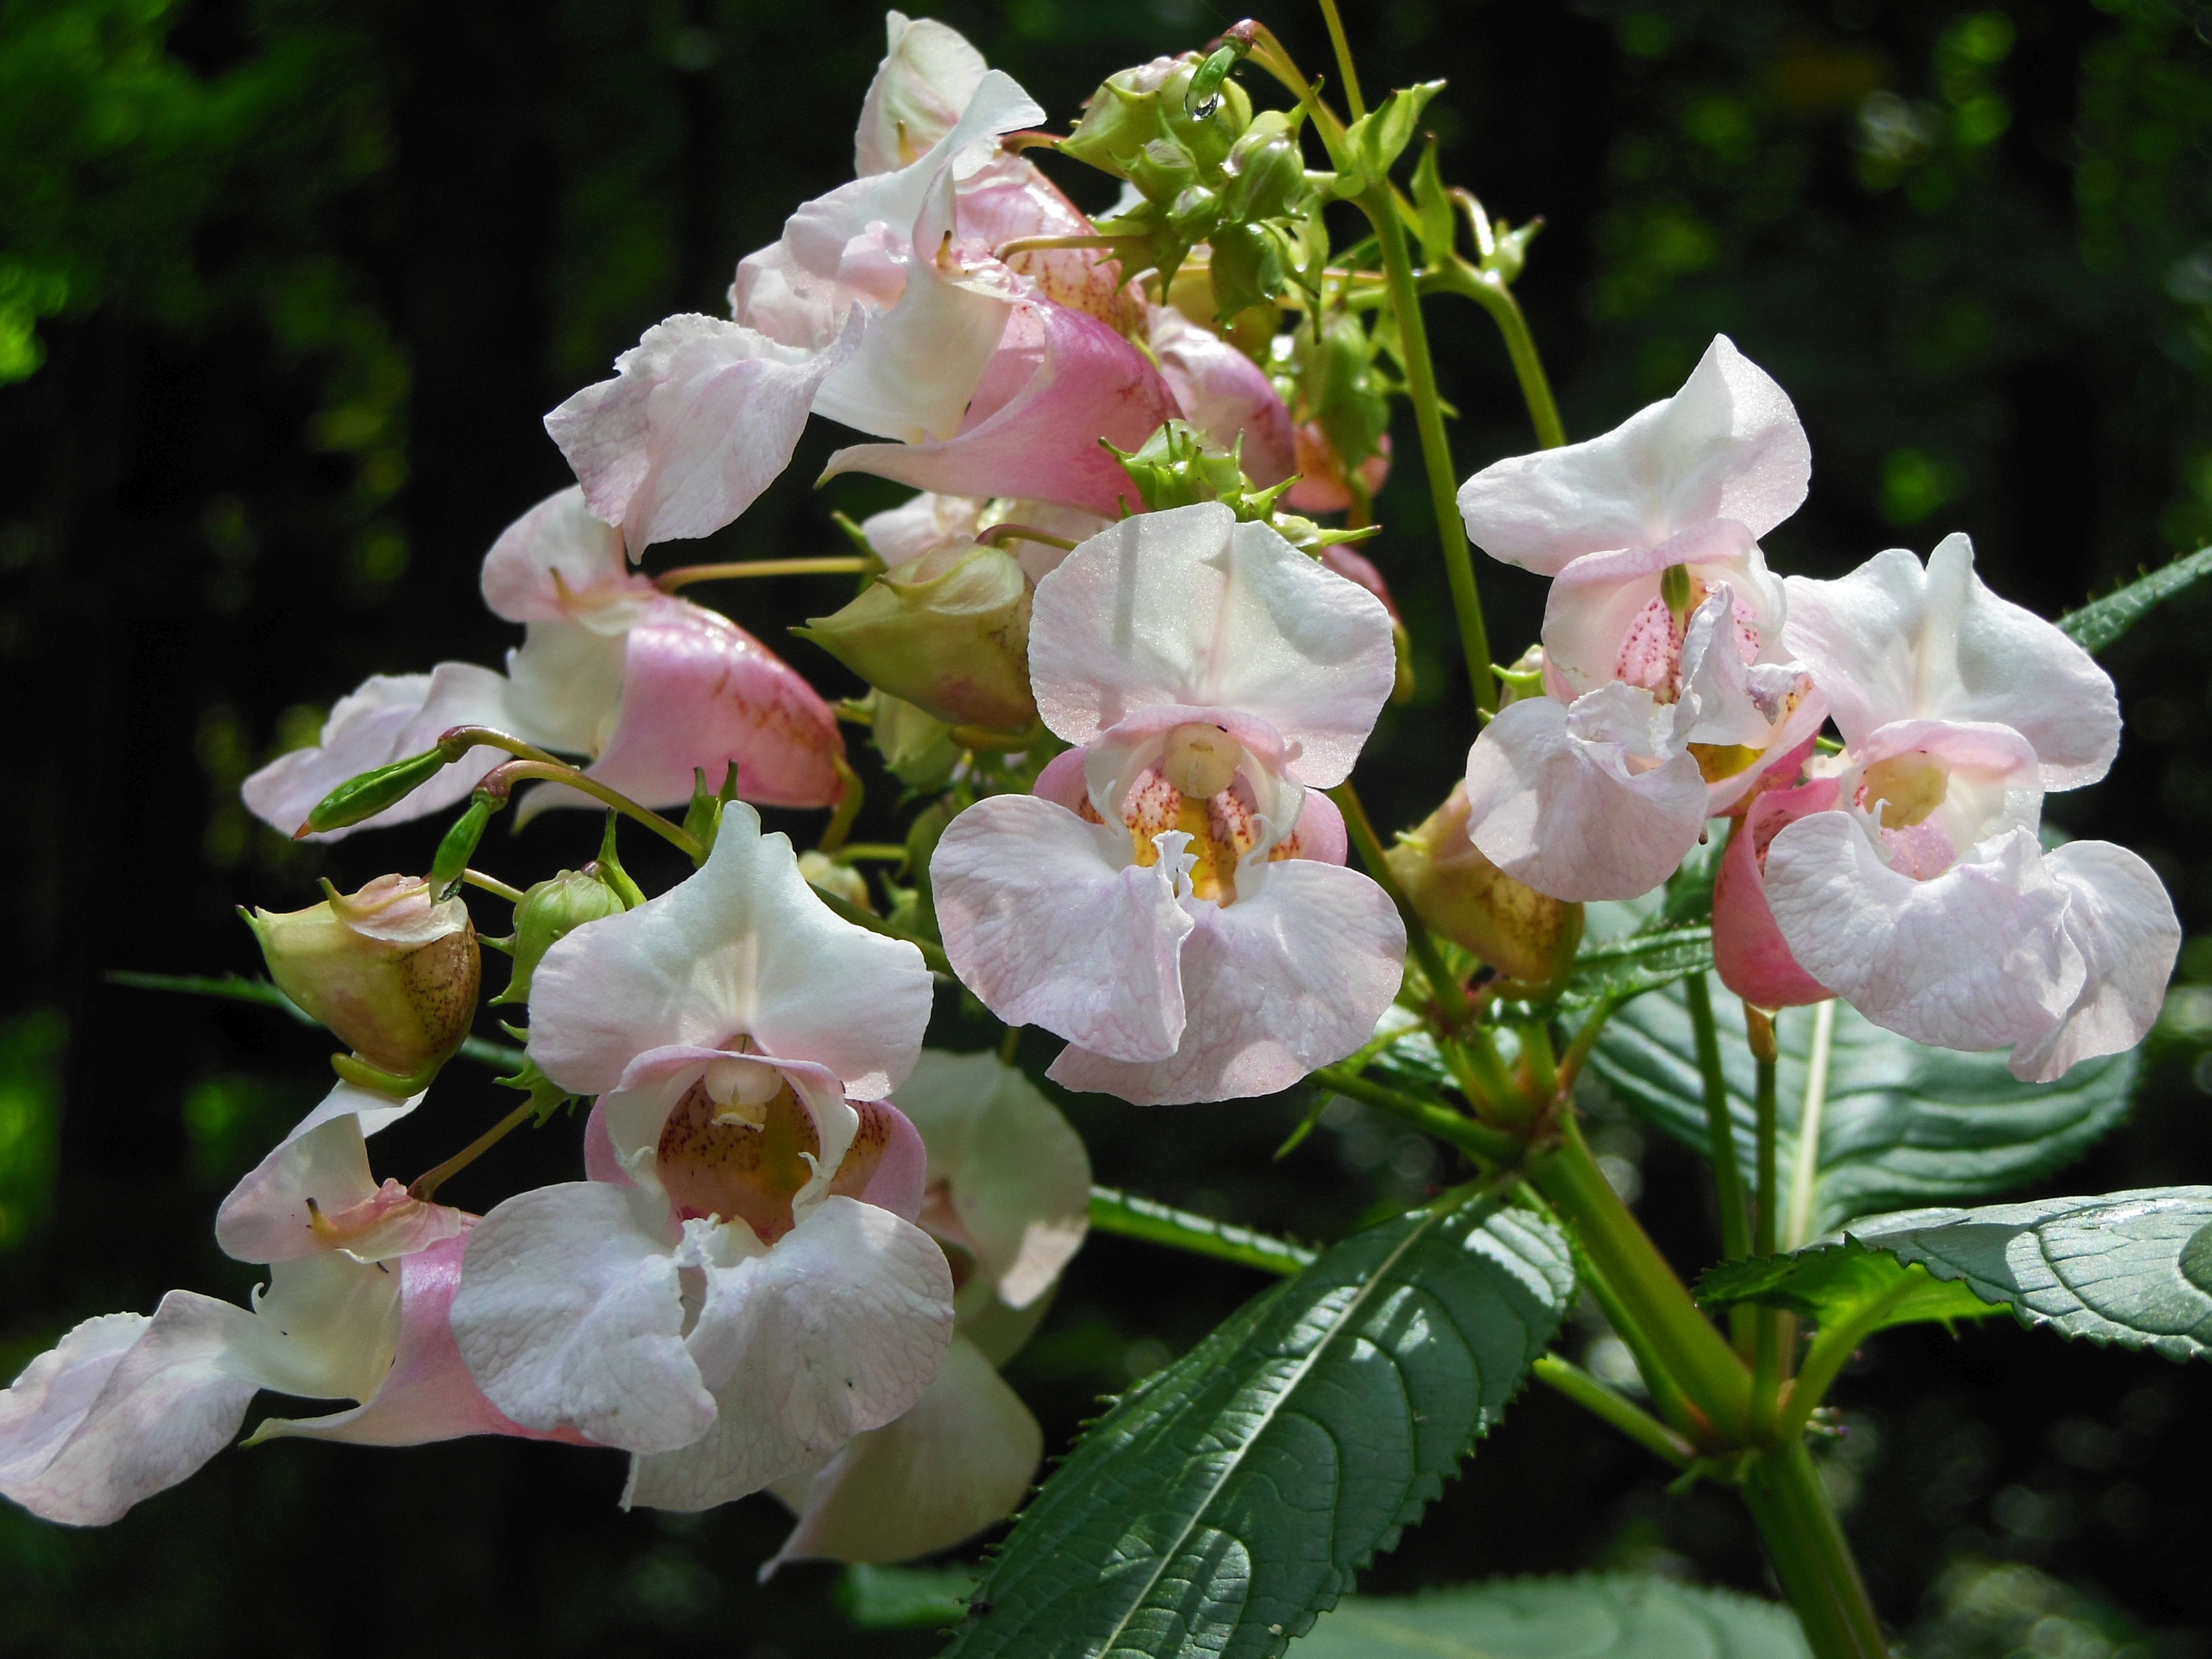
nature, blossom, plant, flower, botany, flora, wildflower, shrub, pink flower, flowering plant, impatiens glandulifera, land plant